Archbishop of Uppsala

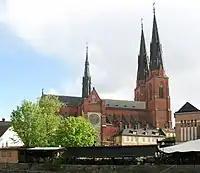
Uppsala Cathedral, seat of the Archbishop of Uppsala

In 1531, Laurentius Petri was chosen by King Gustav I of Sweden (Vasa) to be archbishop, taking that privilege from the pope and in effect making Sweden Protestant. The archbishop was then declared "primus inter pares" i.e. first among equals. The archbishop is both bishop of his diocese and Primate of Sweden; he has however no more authority than other bishops, although in effect his statements have a more widespread effect. In 1990, the Archbishop of Uppsala was aided in the diocese by a bishop of Uppsala. Karin Johannesson is the current (2022) Bishop of Uppsala.